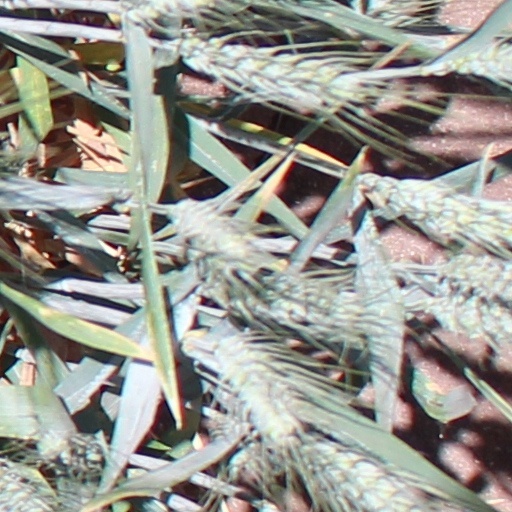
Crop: wheat